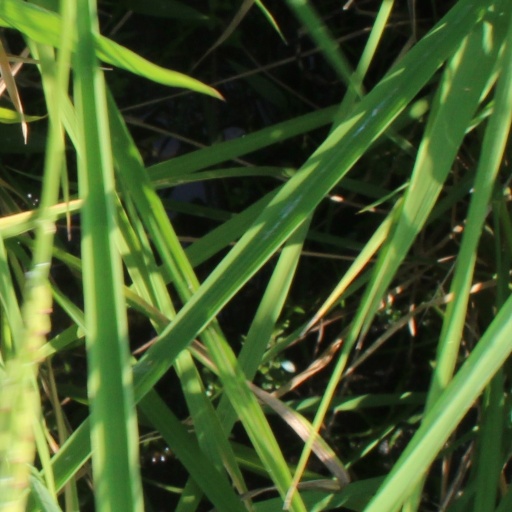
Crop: rice